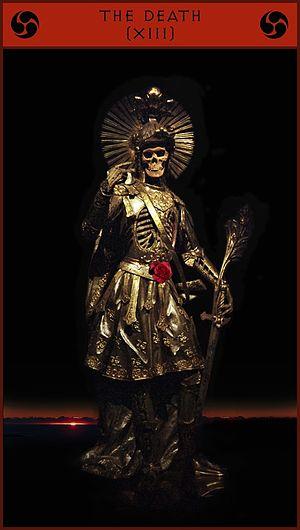
Marita Liulia, née à Perho le 27 octobre 1957, est une artiste visuelle polyvalente finlandaise et pionnière du multimédia interactif.